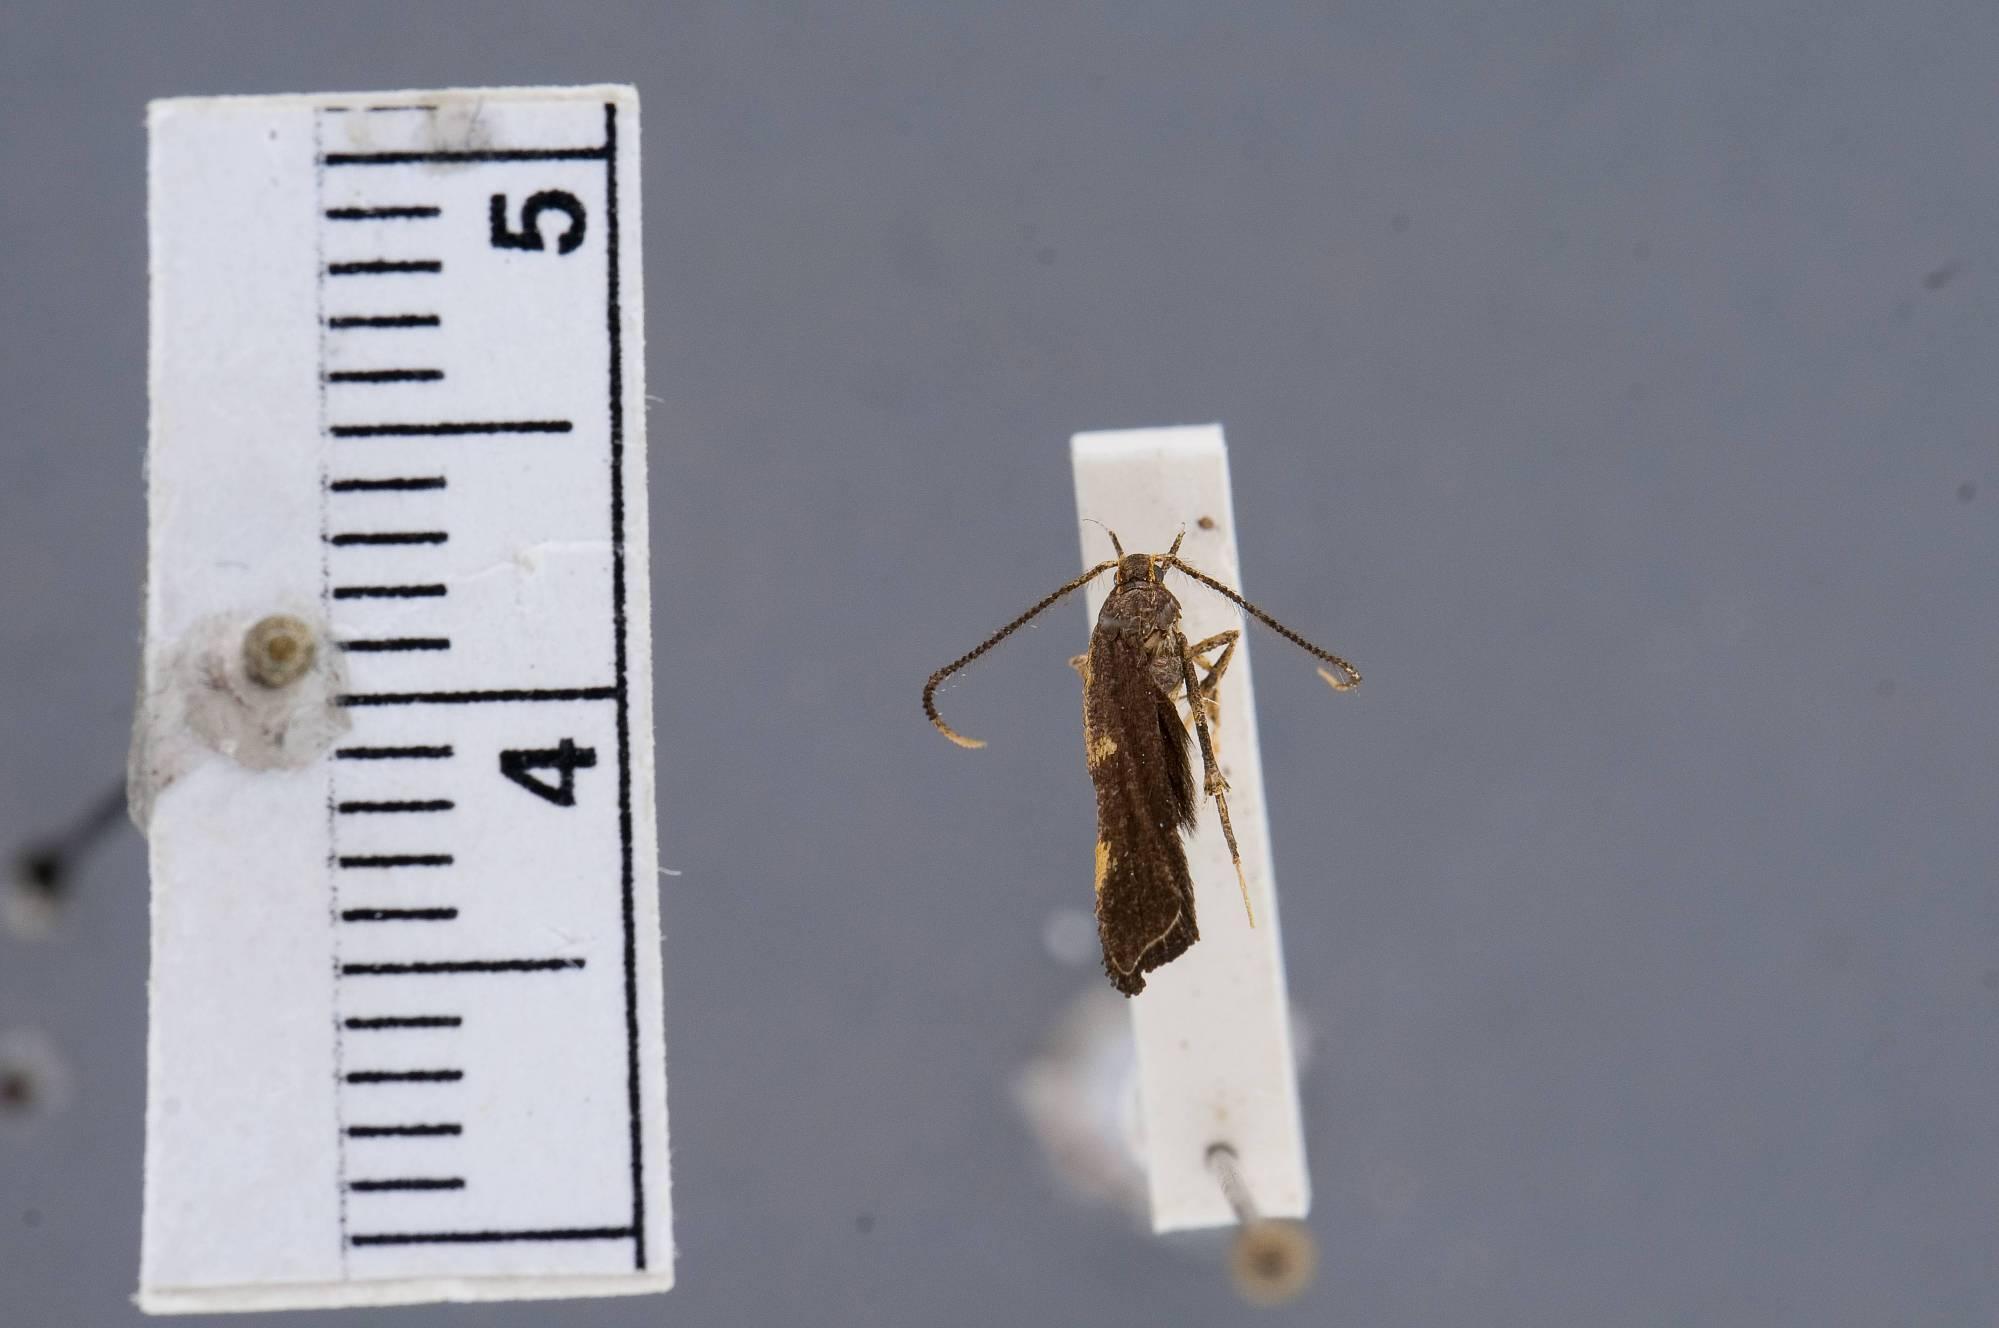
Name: Antiochtha longivincula
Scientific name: Antiochtha longivincula Wu & Park, 1998
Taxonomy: Animalia, Arthropoda, Insecta, Lepidoptera, Glossata, Lecithoceridae, Lecithocerinae
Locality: Agalawatta, black light, Kalutara, Sri Lanka
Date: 13 Oct 1976 to 14 Oct 1976